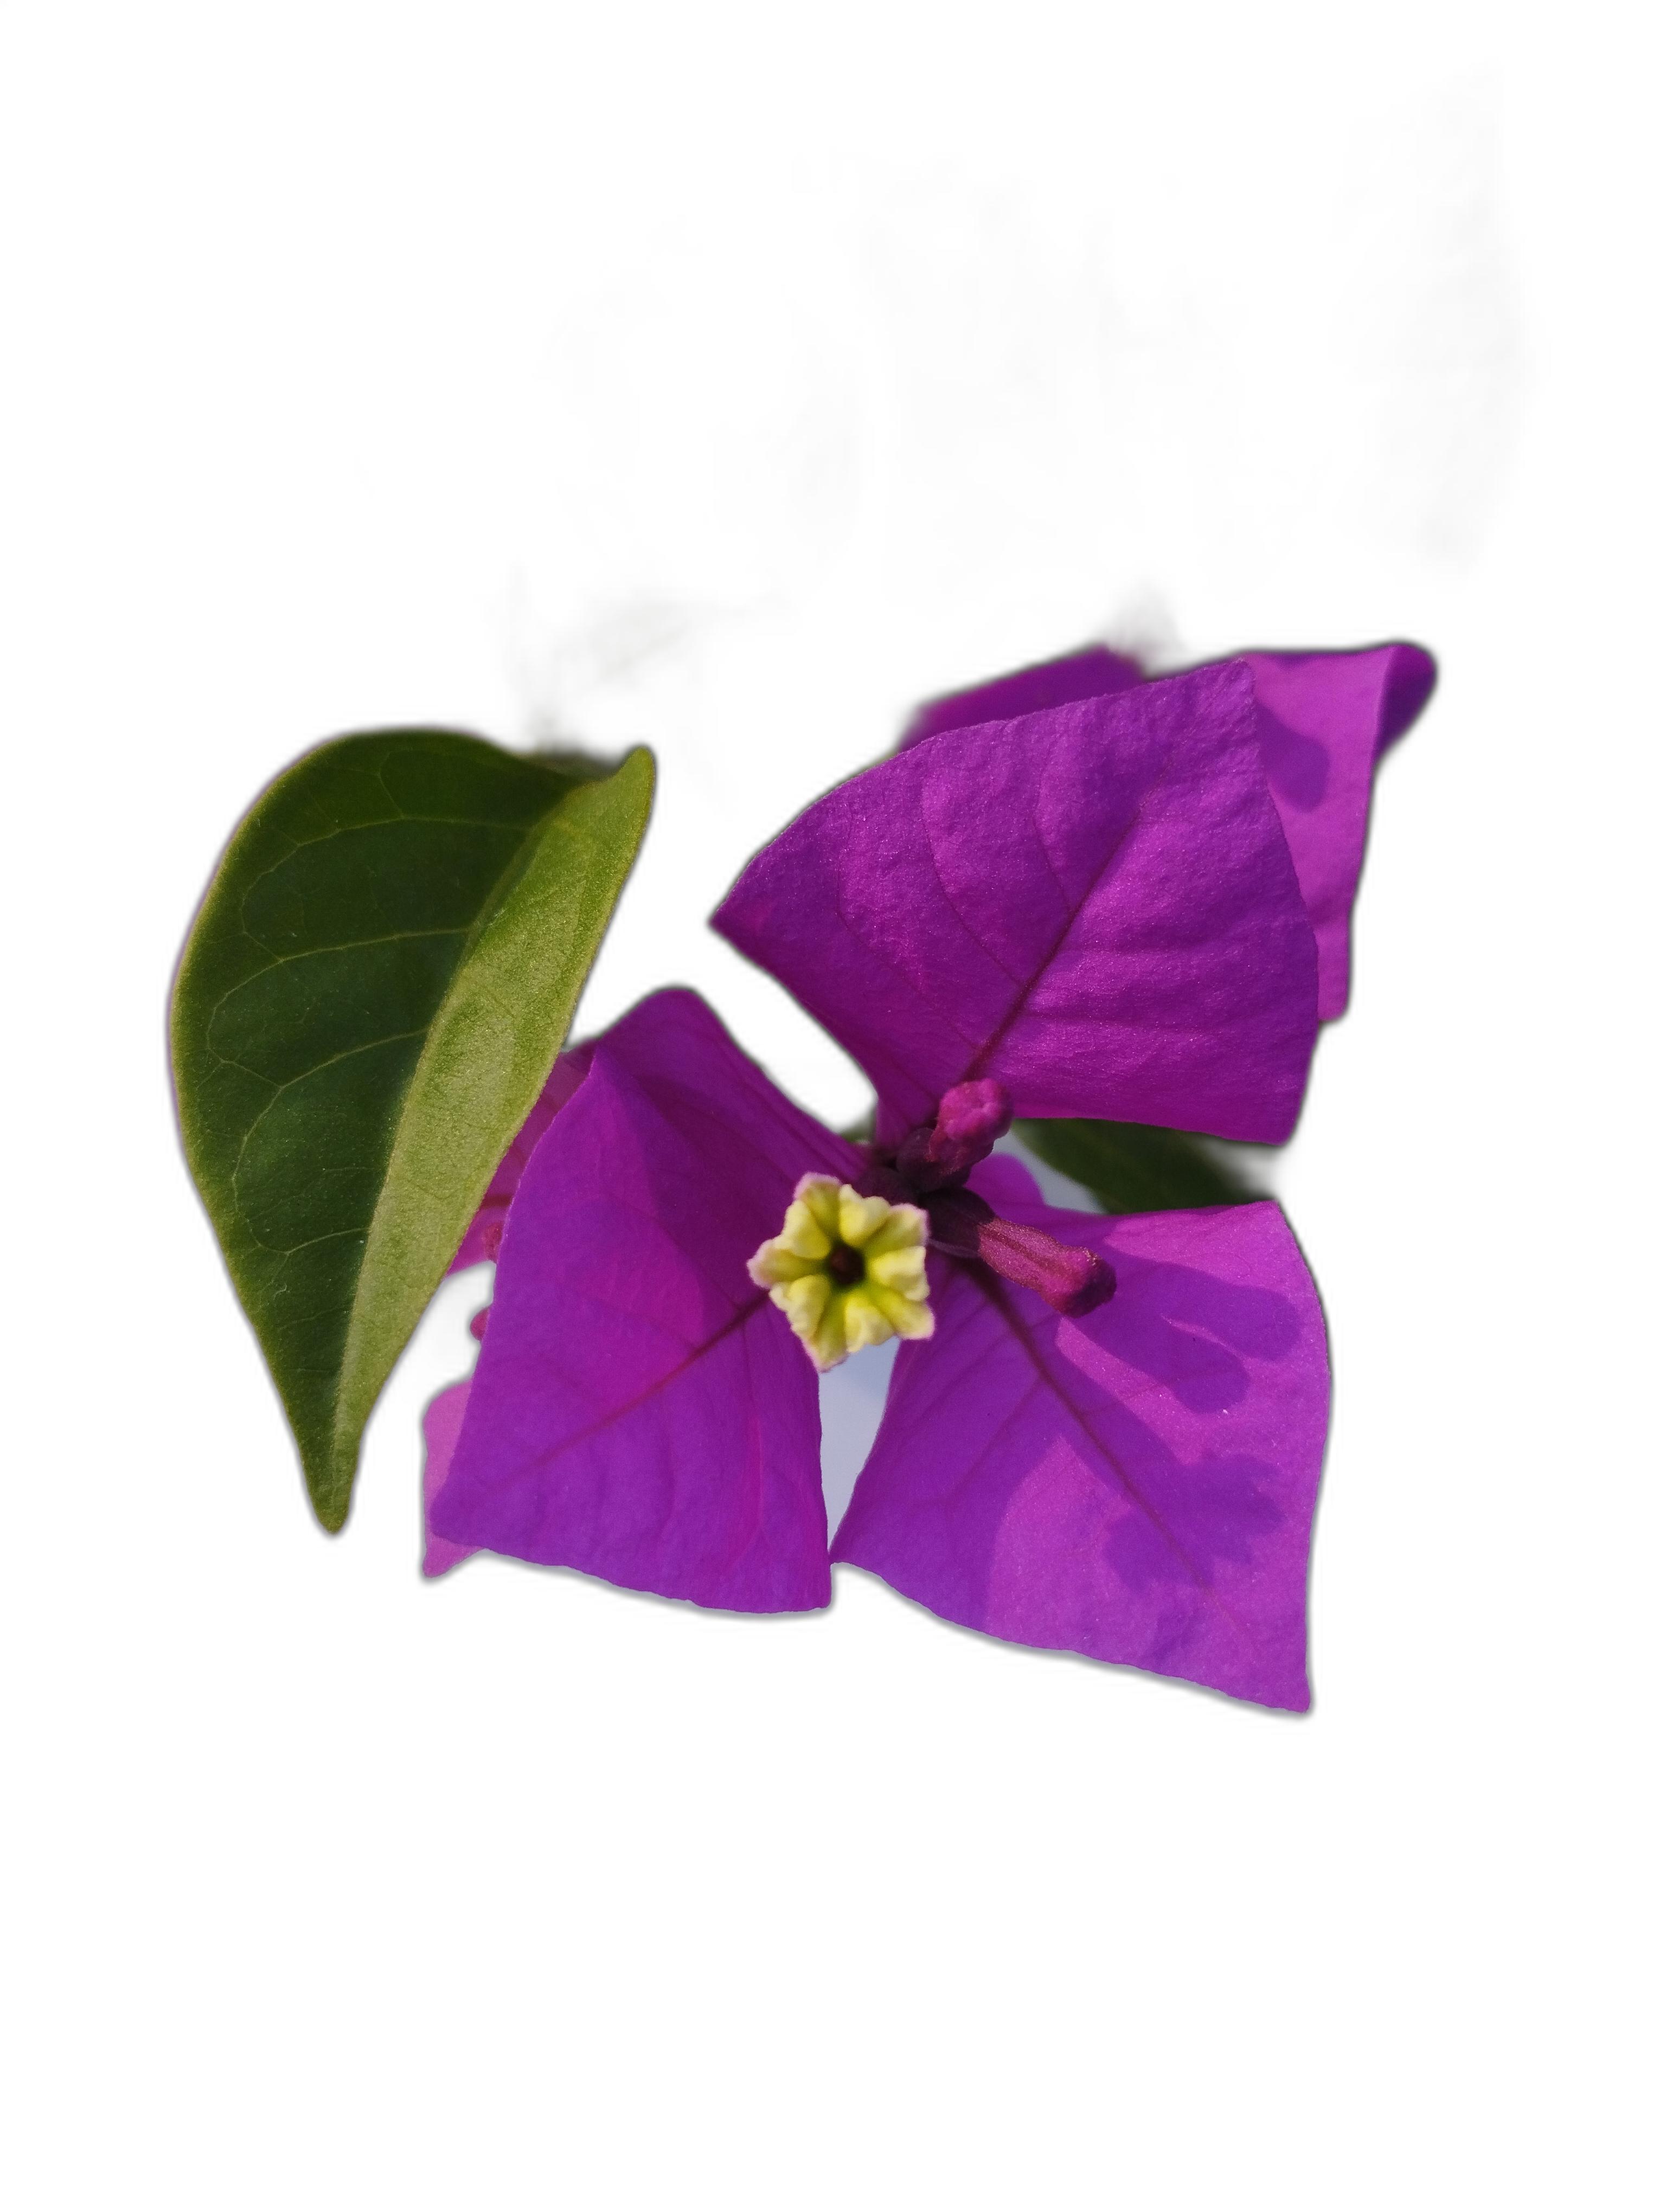
Label: Bougainvillea